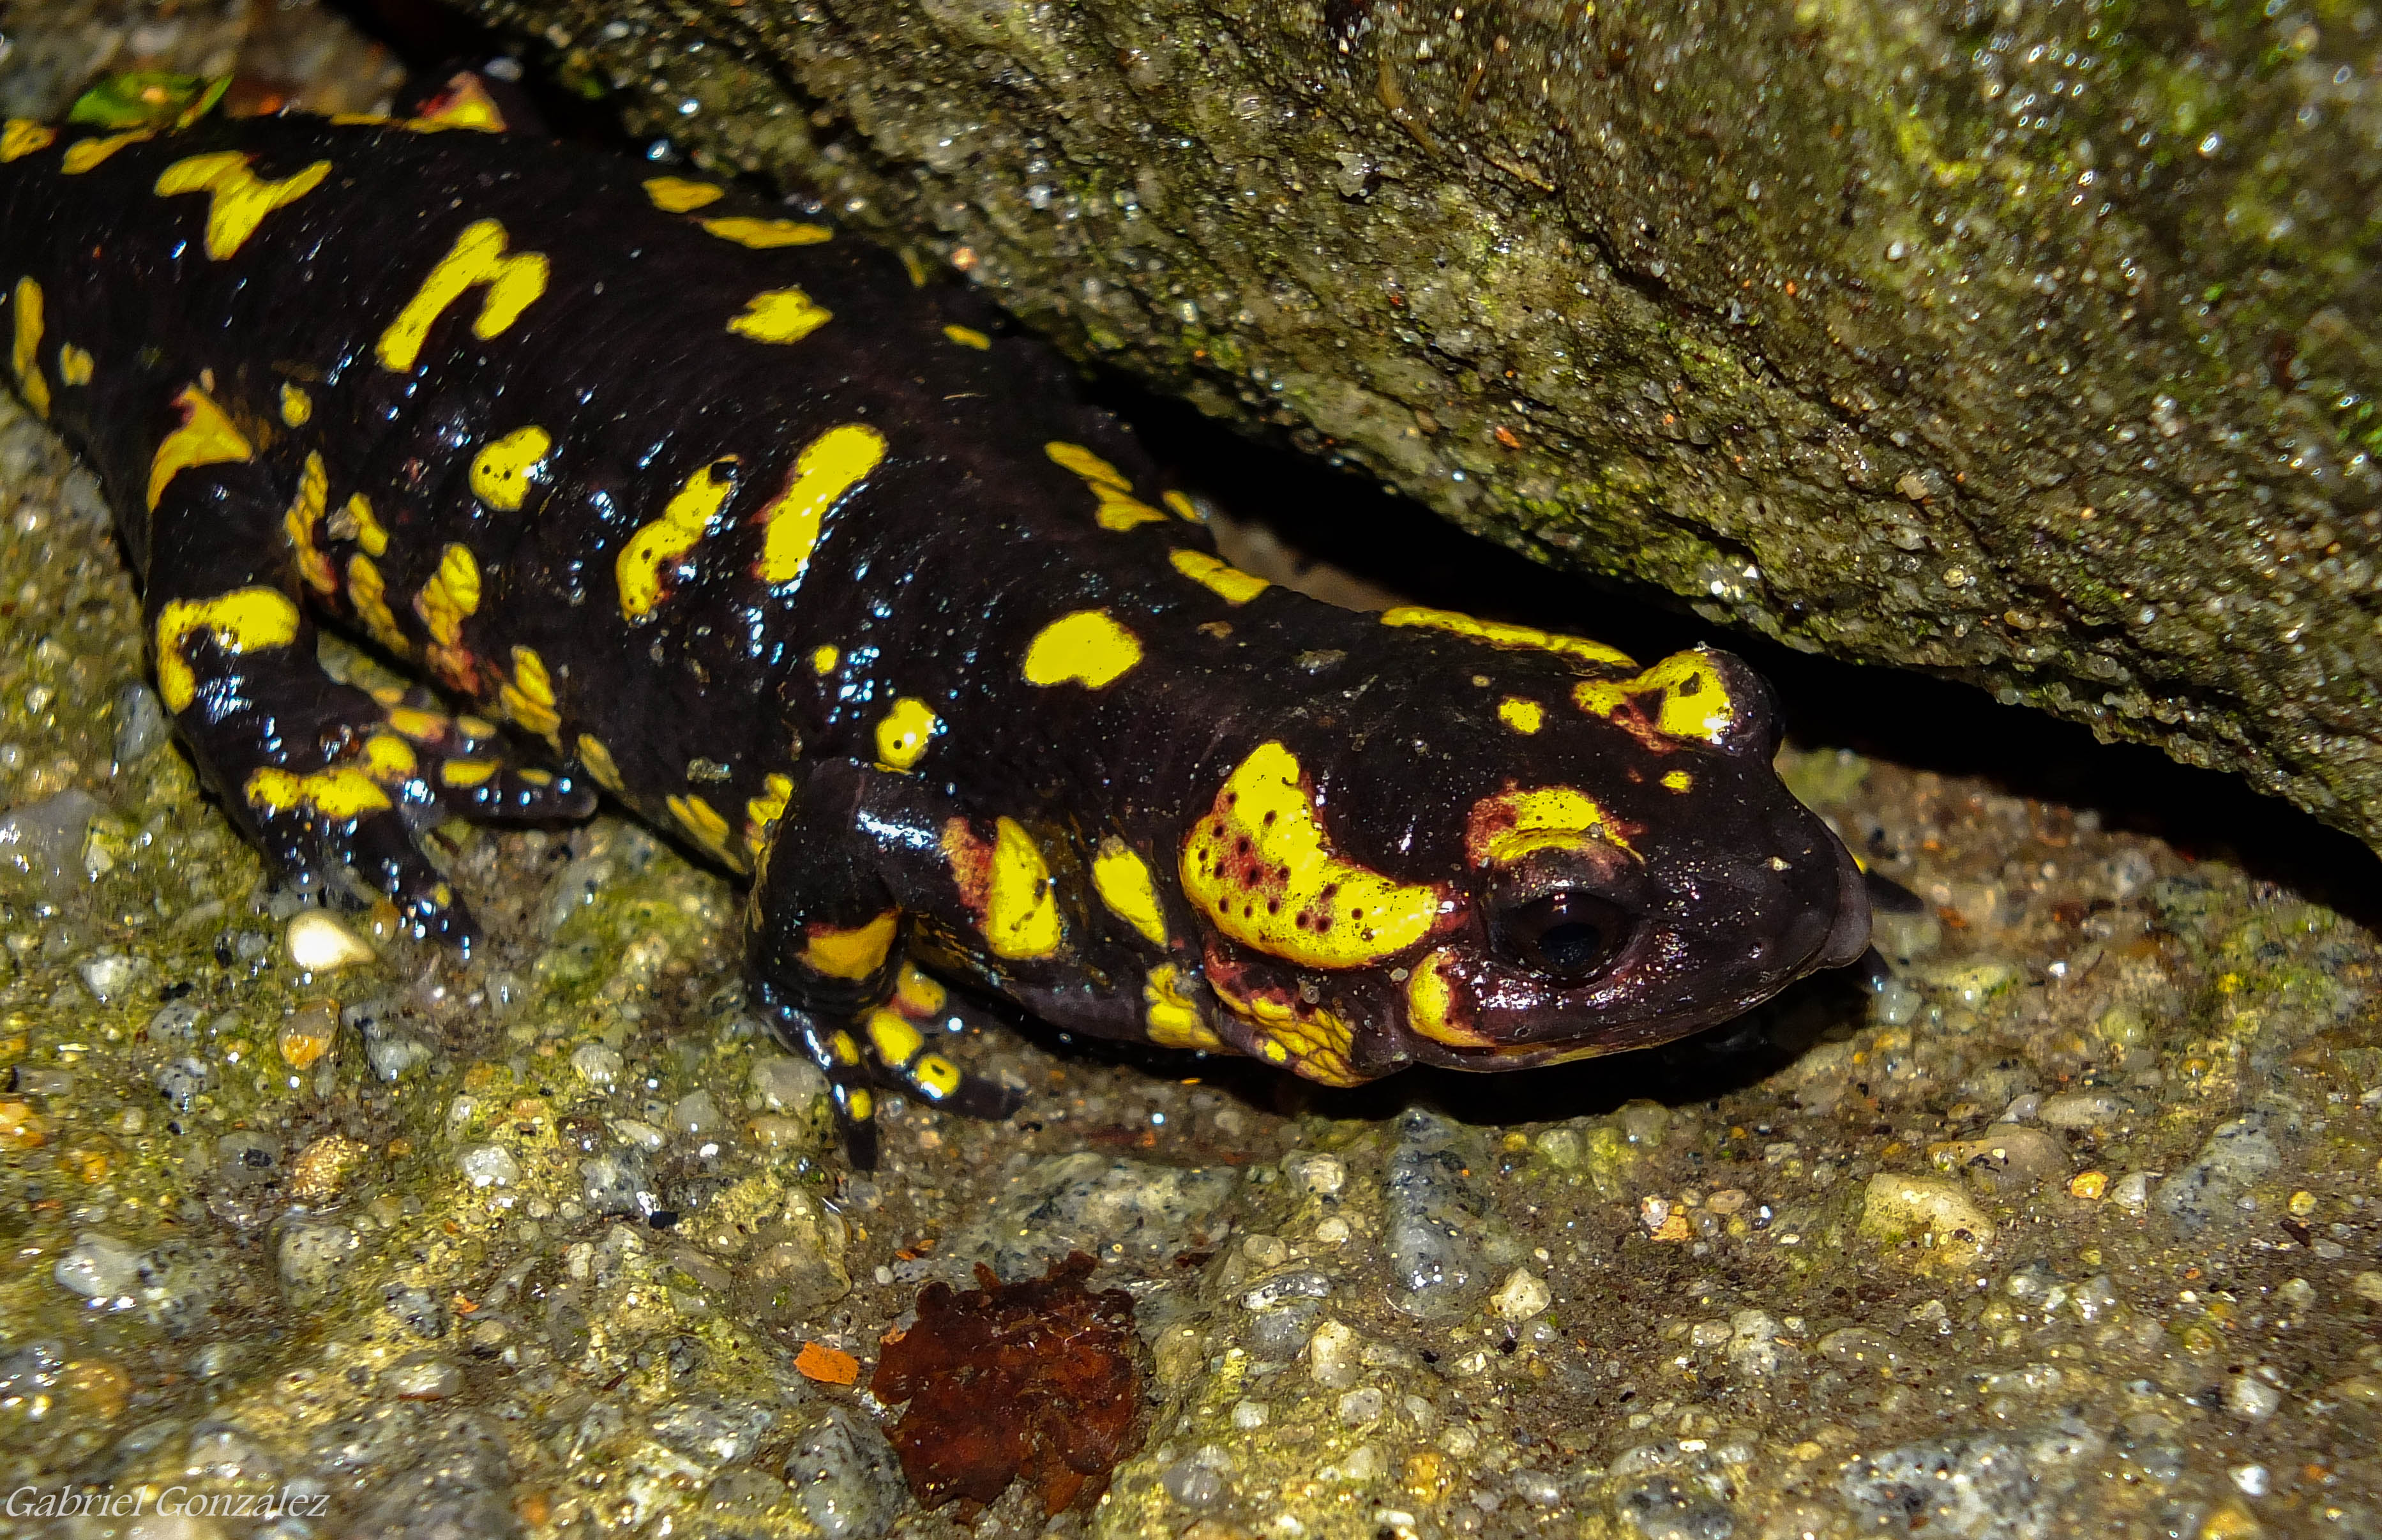
nature, wildlife, macro, biology, frog, amphibian, fauna, animals, vertebrate, newt, salamander, ggl1, gaby1, xovesphoto, animales, gphoto, salamandra, fujifilmxs1, bullfrog, ranidae, marine biology, salamandridae, lissotriton, smooth newt, european fire salamander, ambystoma maculatum